Cubic honeycomb

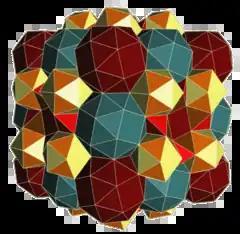
The alternated cantitruncated cubic honeycomb

The "alternated cantitruncated cubic honeycomb" or "snub rectified cubic honeycomb" contains three types of cells: snub cubes, icosahedra (with "T" symmetry), tetrahedra (as tetragonal disphenoids), and new tetrahedral cells created at the gaps.Although it is not uniform, constructionally it can be given as Coxeter diagrams or . Despite being non-uniform, there is a near-miss version with two edge lengths shown below, one of which is around 4.3% greater than the other. The snub cubes in this case are uniform, but the rest of the cells are not.